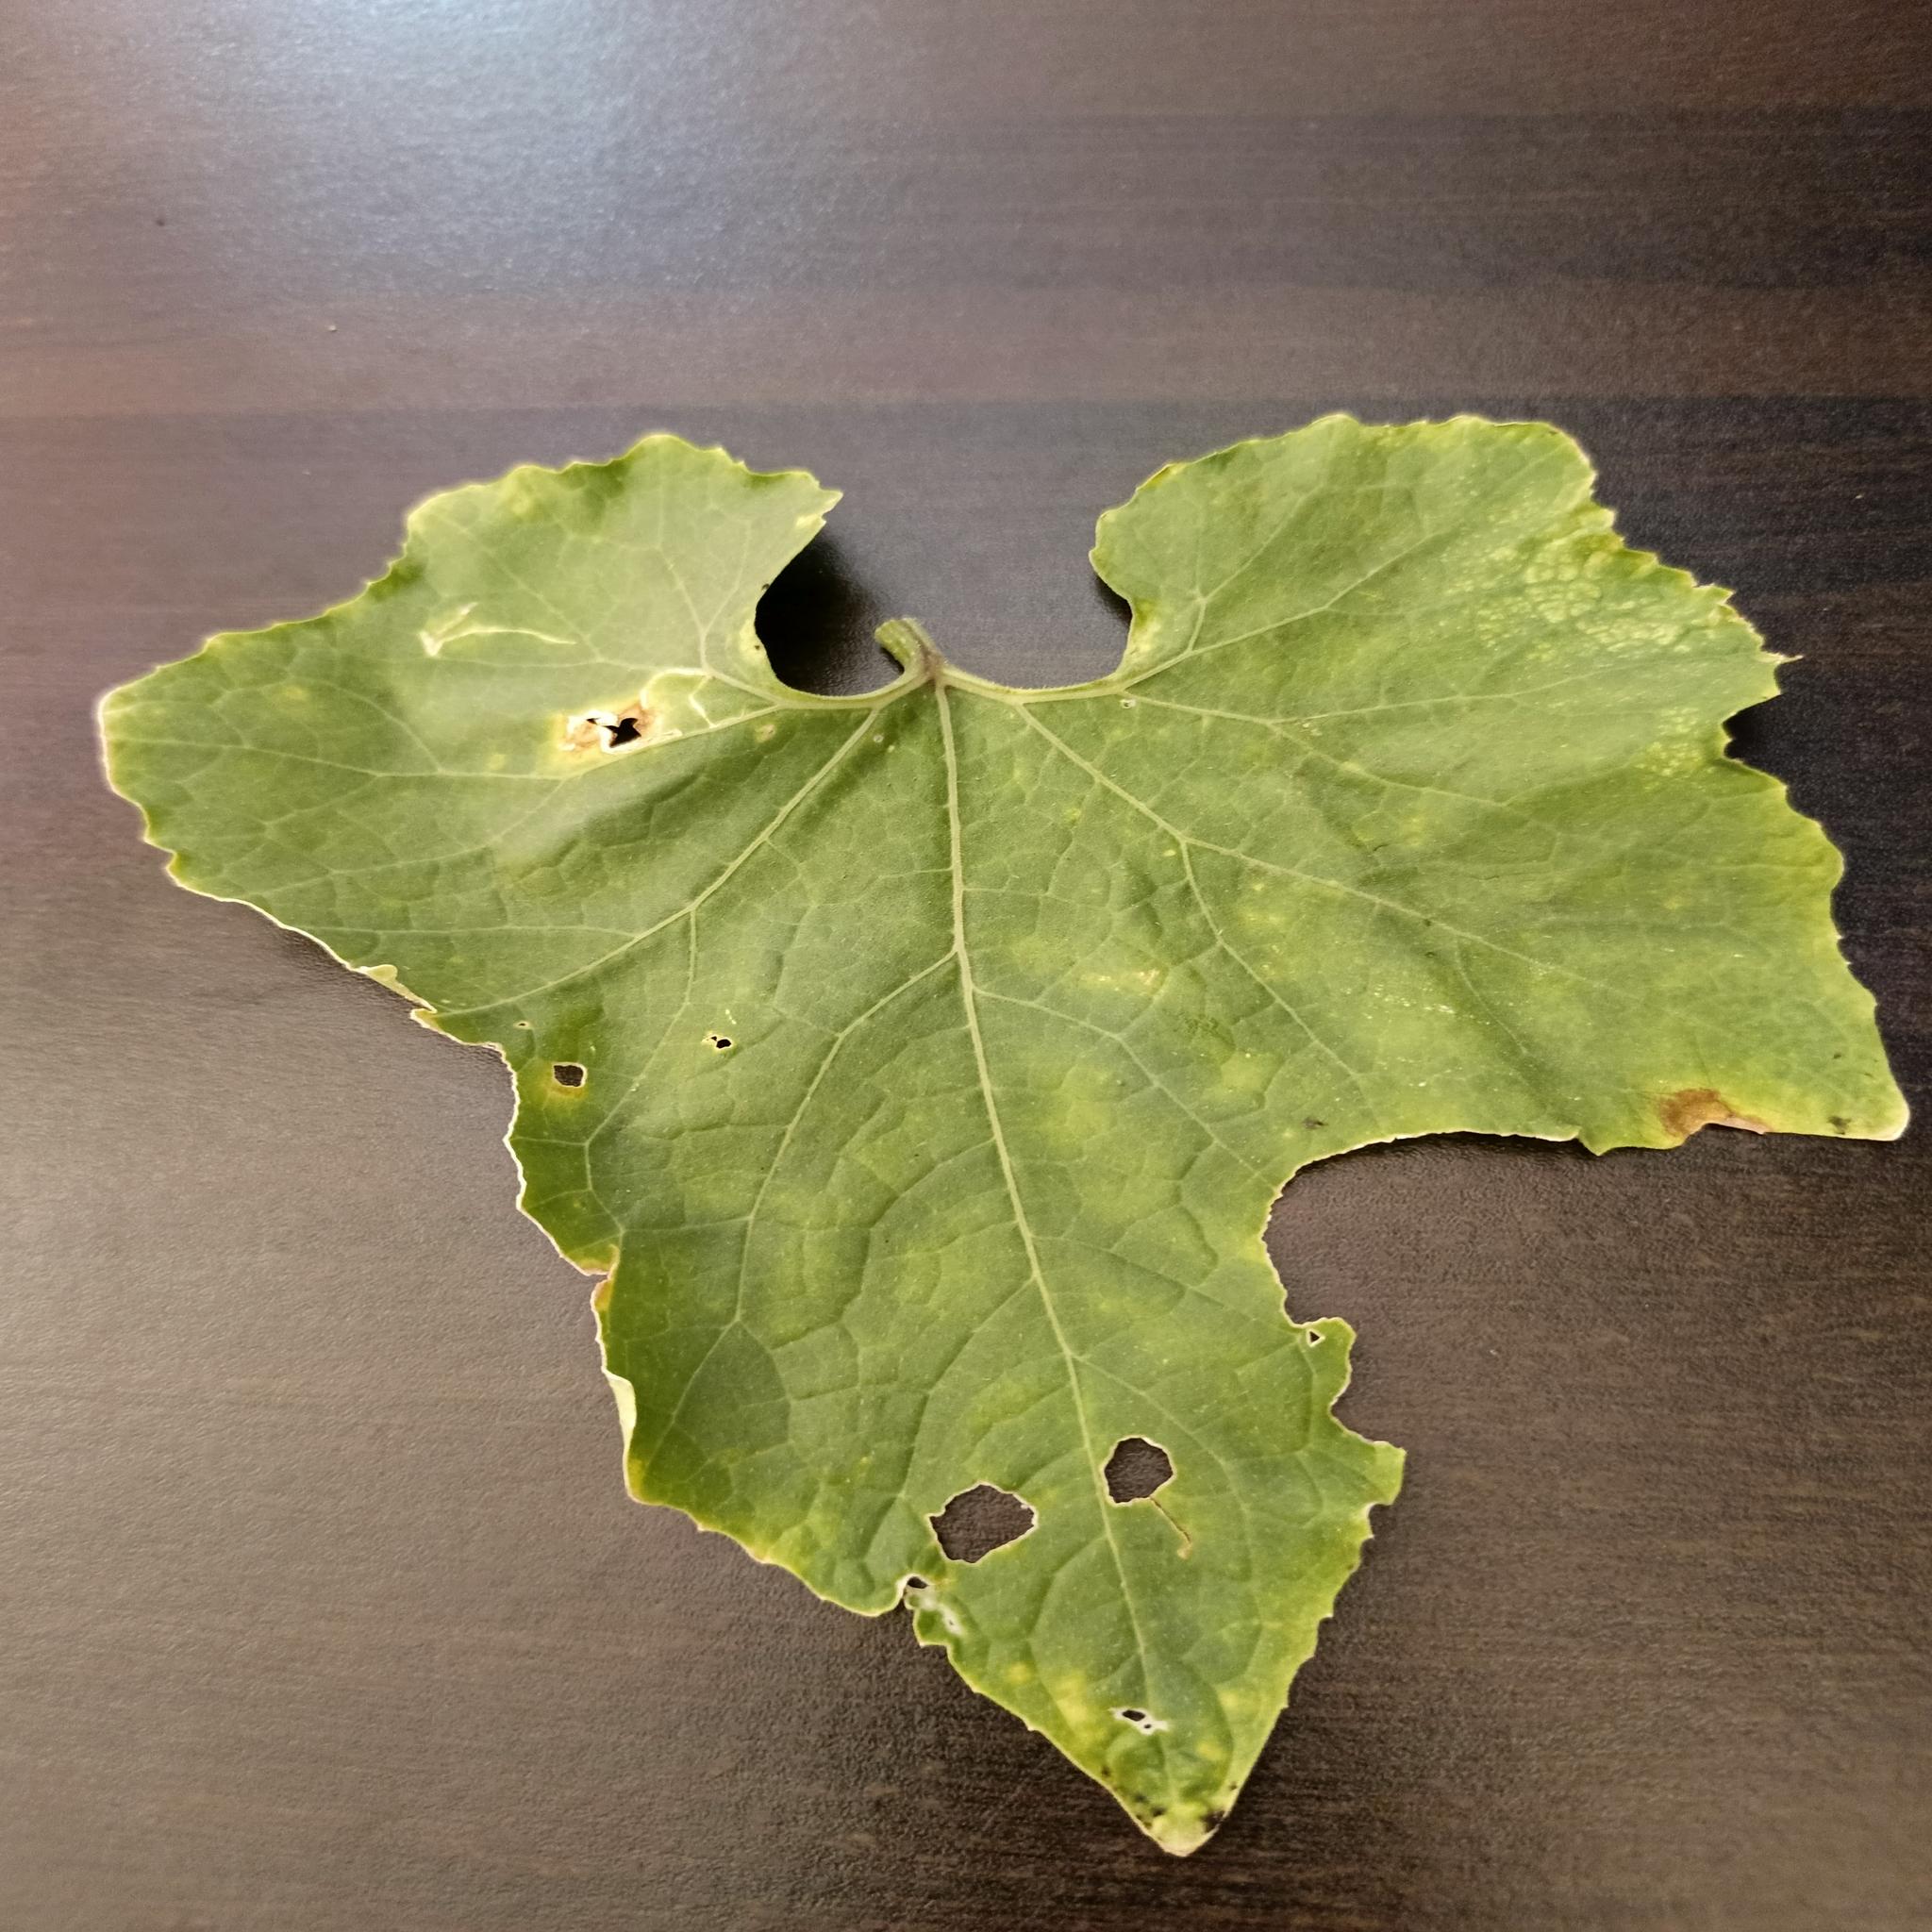
Label: Leaf miner